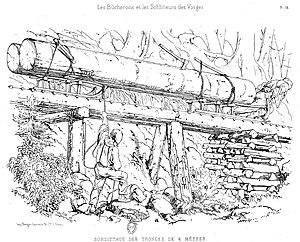
Théophile Schuler - Les bûcherons et les schlitteurs des Vosges - 1878 - schlittage des tronc de 6 mètres
La schlitte désigne aujourd'hui un traîneau qui a l'aspect d'une grosse luge à l'armature légère et assez souple, généralement en bois.